Martin Risch

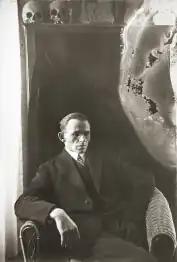
Risch in 1928

Martin Risch (17 September 1899 – 5 January 1970) was a physician and political figure from Liechtenstein who served as the President of the Landtag of Liechtenstein from 1960 to 1965.